Bobby Gore

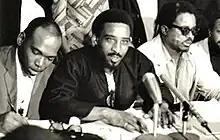
Gore during a press conference in Chicago, 1968

Bobby Gore (born Frederick Douglas Gore; May 11, 1936 – February 12, 2013) was an American gang leader and activist from Chicago, Illinois. Gore was the former leader of the "Conservative Vice Lords" (CVL),